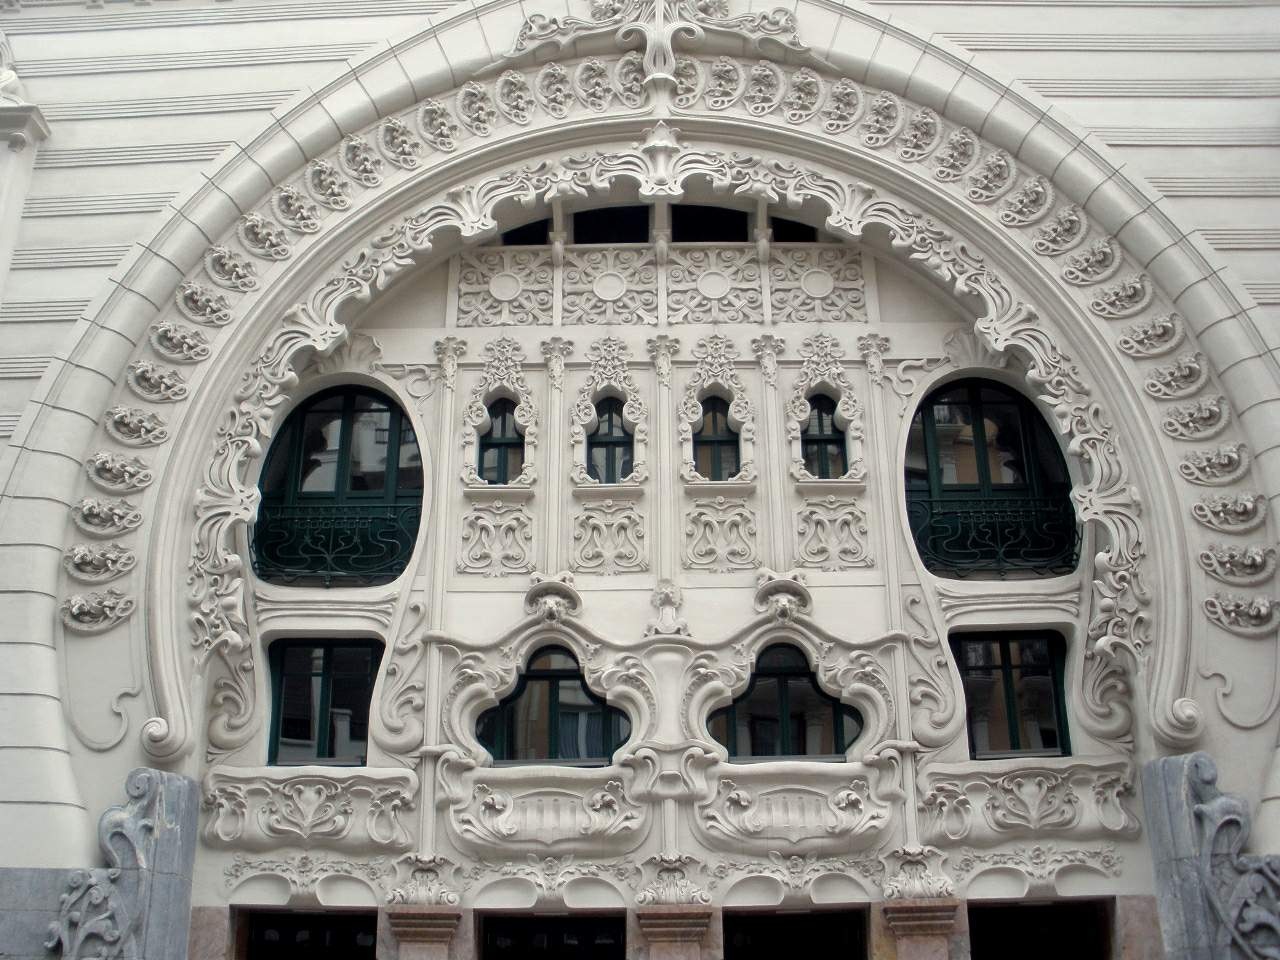
architecture, building, palace, arch, landmark, facade, cathedral, decor, place of worship, baptistery, symmetry, synagogue, front, arcade, basilica, dome, relief, bilbao, gothic architecture, teatro campos eliseos